Wonton

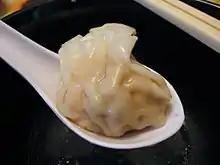
A single cooked wonton

Wontons resemble jiaozi (餃子) dumplings but usually have less filling and are wrapped in a thin 6 × 6 cm yellow square dough wrapper or an isosceles trapezoid and folded into a triangular shape resembling a Chinese gold ingot known as yuanbao (元寶). Jiaozi are wrapped in a slightly thicker circular white dough wrapper with more filling and either flat or pleated edges.